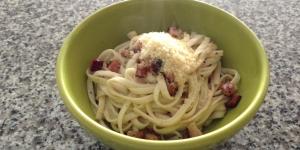
tallarines a la carbonara